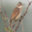
Label: bird